Multi-armed bandit

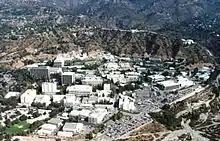
How must a given budget be distributed among these research departments to maximize results?

The multi-armed bandit problem models an agent that simultaneously attempts to acquire new knowledge (called "exploration") and optimize their decisions based on existing knowledge (called "exploitation"). The agent attempts to balance these competing tasks in order to maximize their total value over the period of time considered. There are many practical applications of the bandit model, for example: